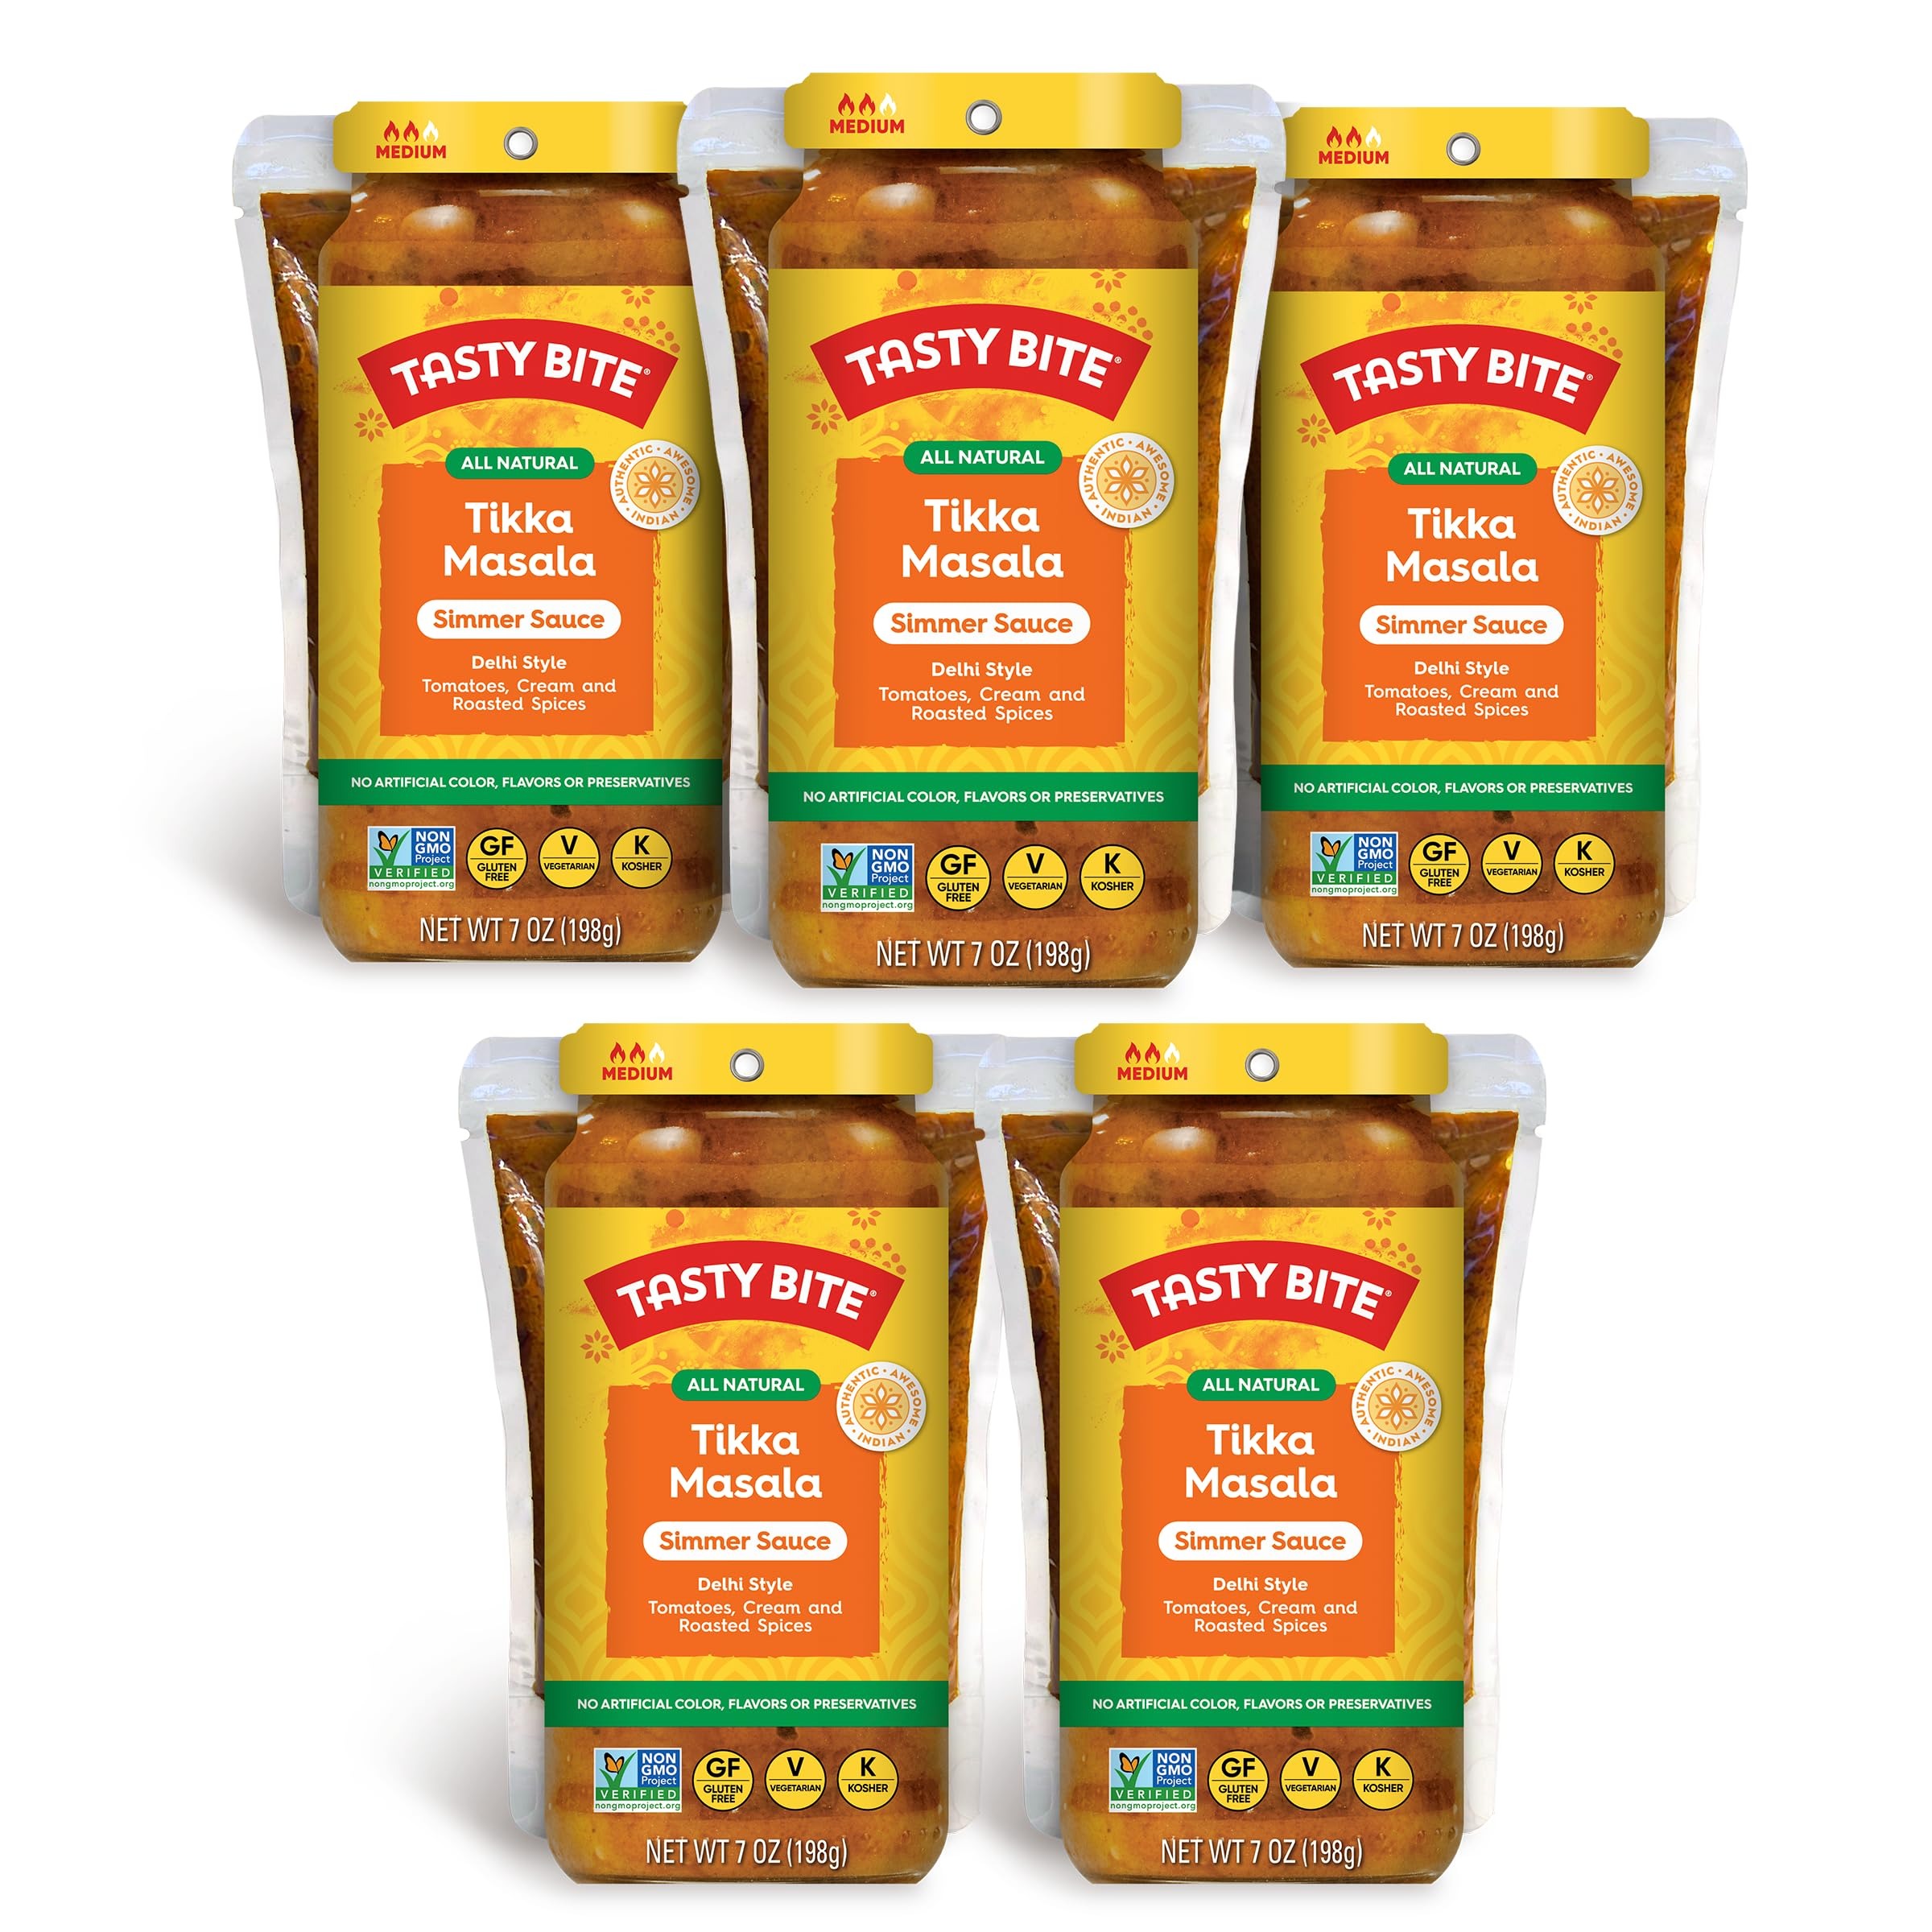
Item Name: Tasty Bite Delhi Style Tikka Masala Simmer Sauce, 7-Ounce 5-Pack, 3-4 Servings Per Pouch, Vegetarian, Kosher, Non GMO
Bullet Point 1: Delhi Style Tikka Masala Simmer Sauce: Creamy, flavorful Tomatoes, Cream & Roasted Spices; Vent & microwave Simmer Sauce 75 seconds, pour over rice or protein, our Chef recommends Chicken/Mushrooms
Bullet Point 2: No Prep, No Mess, Authentic Indian Cuisine in Seconds: Add a little spice to your office lunch or family dinner, we've done all the prep, just warm and serve over protein and Tasty Bite Rice; 3-4 servings per pouch
Bullet Point 3: Stovetop Directions: Heat 1 Tbsp oil in pan; Add 5-6 oz protein and/or veggies of your choice and sauté until cooked; Add Tikka Simmer Pouch and 3 Tbsp water, cook 5-10 minutes until hot:
Bullet Point 4: Authentic, Awesome, Indian Food: All natural, Gluten Free, Vegetarian, Kosher, Non GMO Simmer Sauce with NO artificial color, flavors or preservatives, just authentic, awesome Indian cuisine
Bullet Point 5: Every Tasty Bite Tells A Story: For over 25 years, Tasty Bite has made quick, flavorful and all natural Indian and other ethnic foods from the finest ingredients, including entrées, rice dishes and meal inspirations
Value: 35.0
Unit: Ounce

Price: 28.7